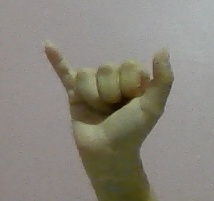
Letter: ya